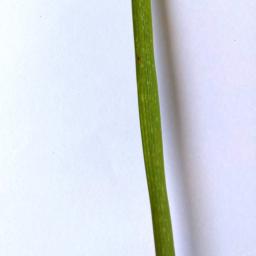
Label: Rice___Brown_Spot